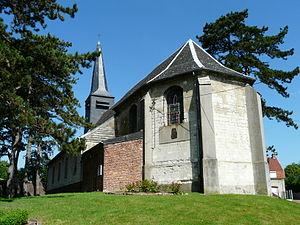
Eglise de Thun-L'Evêque (Nord, France)
Thun-l'Évêque est une commune française située dans le département du Nord, en région Hauts-de-France.